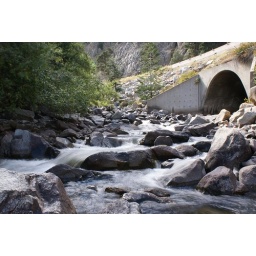
In case you were wondering yes I was sitting on a rock in the middle of this stream